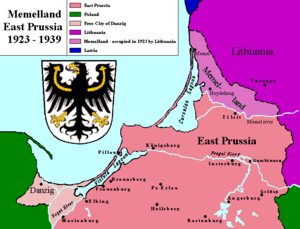
Folkeforbundet / Opgaver / Internationale konflikter / Memelland
Memelland, fristaden Danzig og det nordlige Østpreussen i perioden 1923–1939.
Folkeforbundet, eller Folkenes Forbund, var en international organisation, som blev grundlagt 25. januar 1919 som en del af Versailles-traktaten, der afsluttede 1. verdenskrig. Det var inspireret af Woodrow Wilsons fredsplan. Hensigten var at sikre fred og fremme internationalt samarbejde, arbejde for nedrusting, at hjælpe flygtninge samt andet humanitært arbejde.